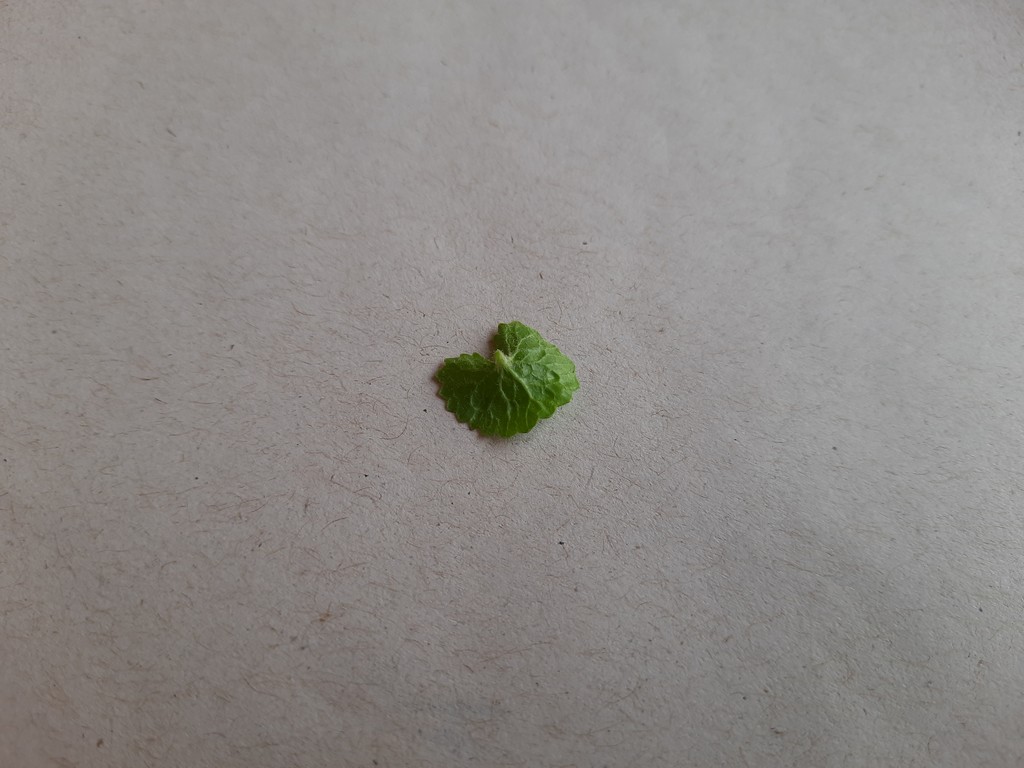
Label: Healthy